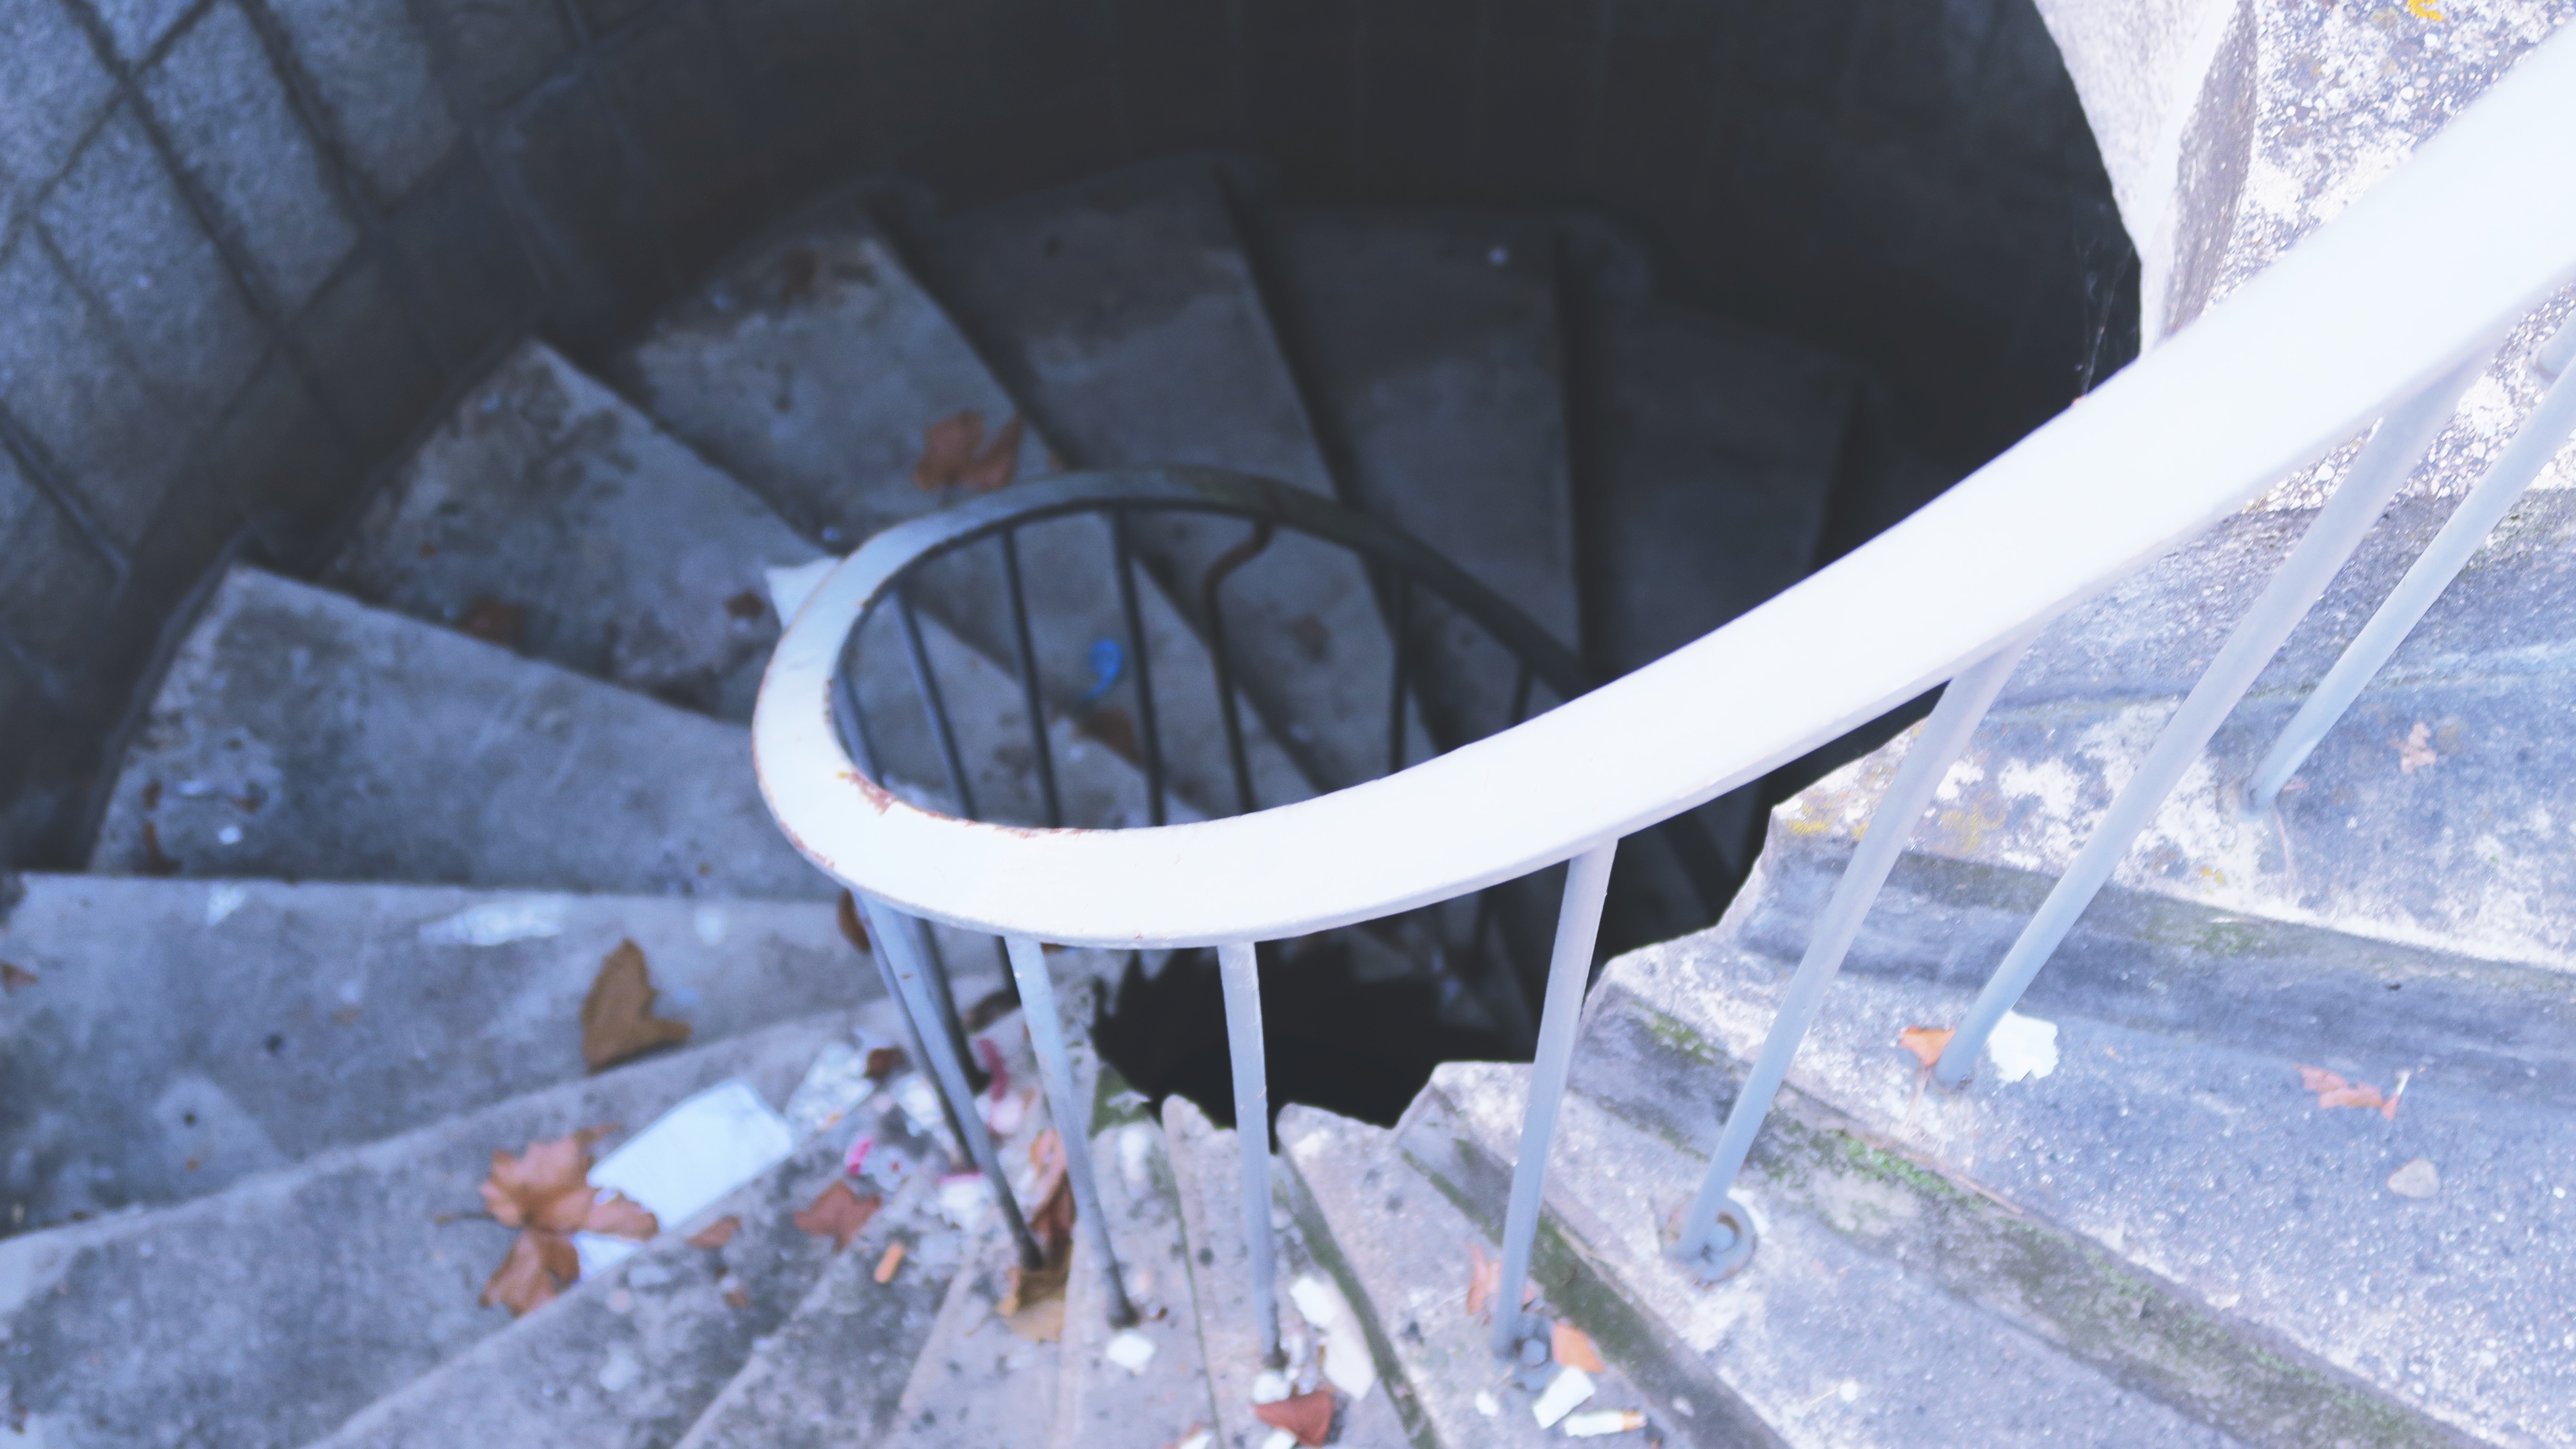
snow, winter, wheel, ice, weather, freezing